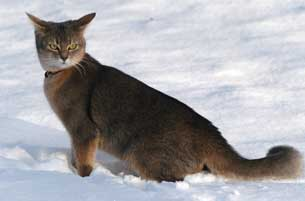
Breed: abyssinian